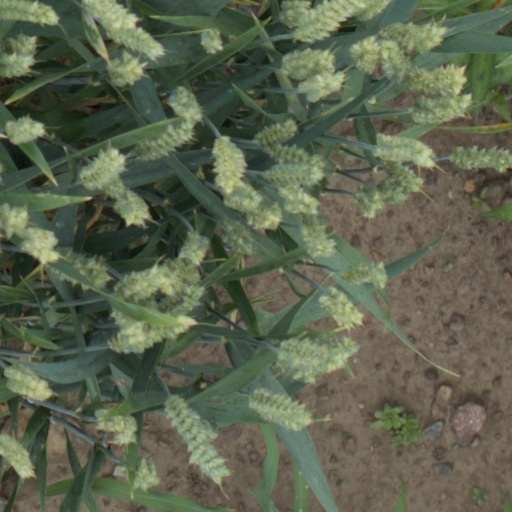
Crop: wheat